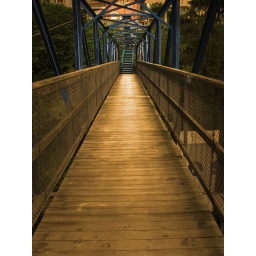
this is the tressel bridge at meditation park on wall st in Vancouver